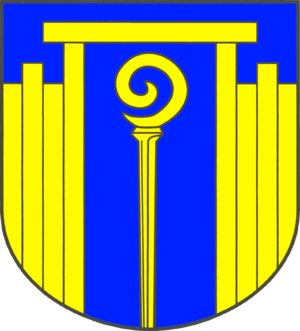
Lyrskov
Coat of arms of Lyrskov
Lyrskov er en landsby og kommune beliggede ved Arnholt Sø nord for Slesvig by i det centrale Sydslesvig. Administrativt hører kommunen under i Slesvig-Flensborg kreds i den tyske delstat Slesvig-Holsten. Kommunen samarbejder på administrativt plan med andre kommuner i Arns Herred kommunefællesskab. I kirkelig henseende hører Lyrskov historisk under Michaelis Sogn. Sognet lå i den danske periode indtil 1864 i Arns Herred.